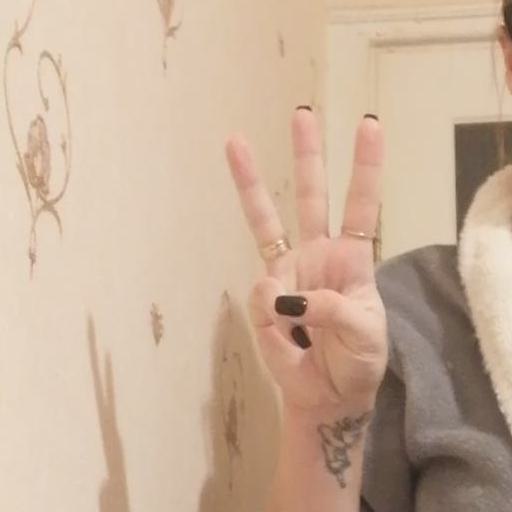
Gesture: three